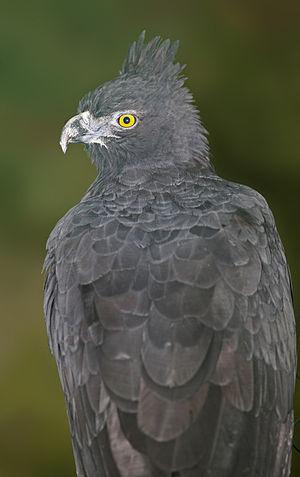
La province de Salta est une province de l'Argentine, située à l'extrême nord-ouest du pays. Elle est limitée au nord par la province de Jujuy et par la Bolivie, à l'est par le Paraguay, Formosa et la province du Chaco, au sud par les provinces de Santiago del Estero, de Tucumán et de Catamarca, enfin à l'ouest par le Chili.
La province de Jujuy est une province argentine, située dans le nord-ouest du pays, limitée à l'est et au sud par la province de Salta, à l'ouest par le Chili et au nord par la Bolivie. Sa capitale est San Salvador de Jujuy.
L'Aigle d'Isidore est une espèce d'oiseaux appartenant à la famille des Accipitridae.